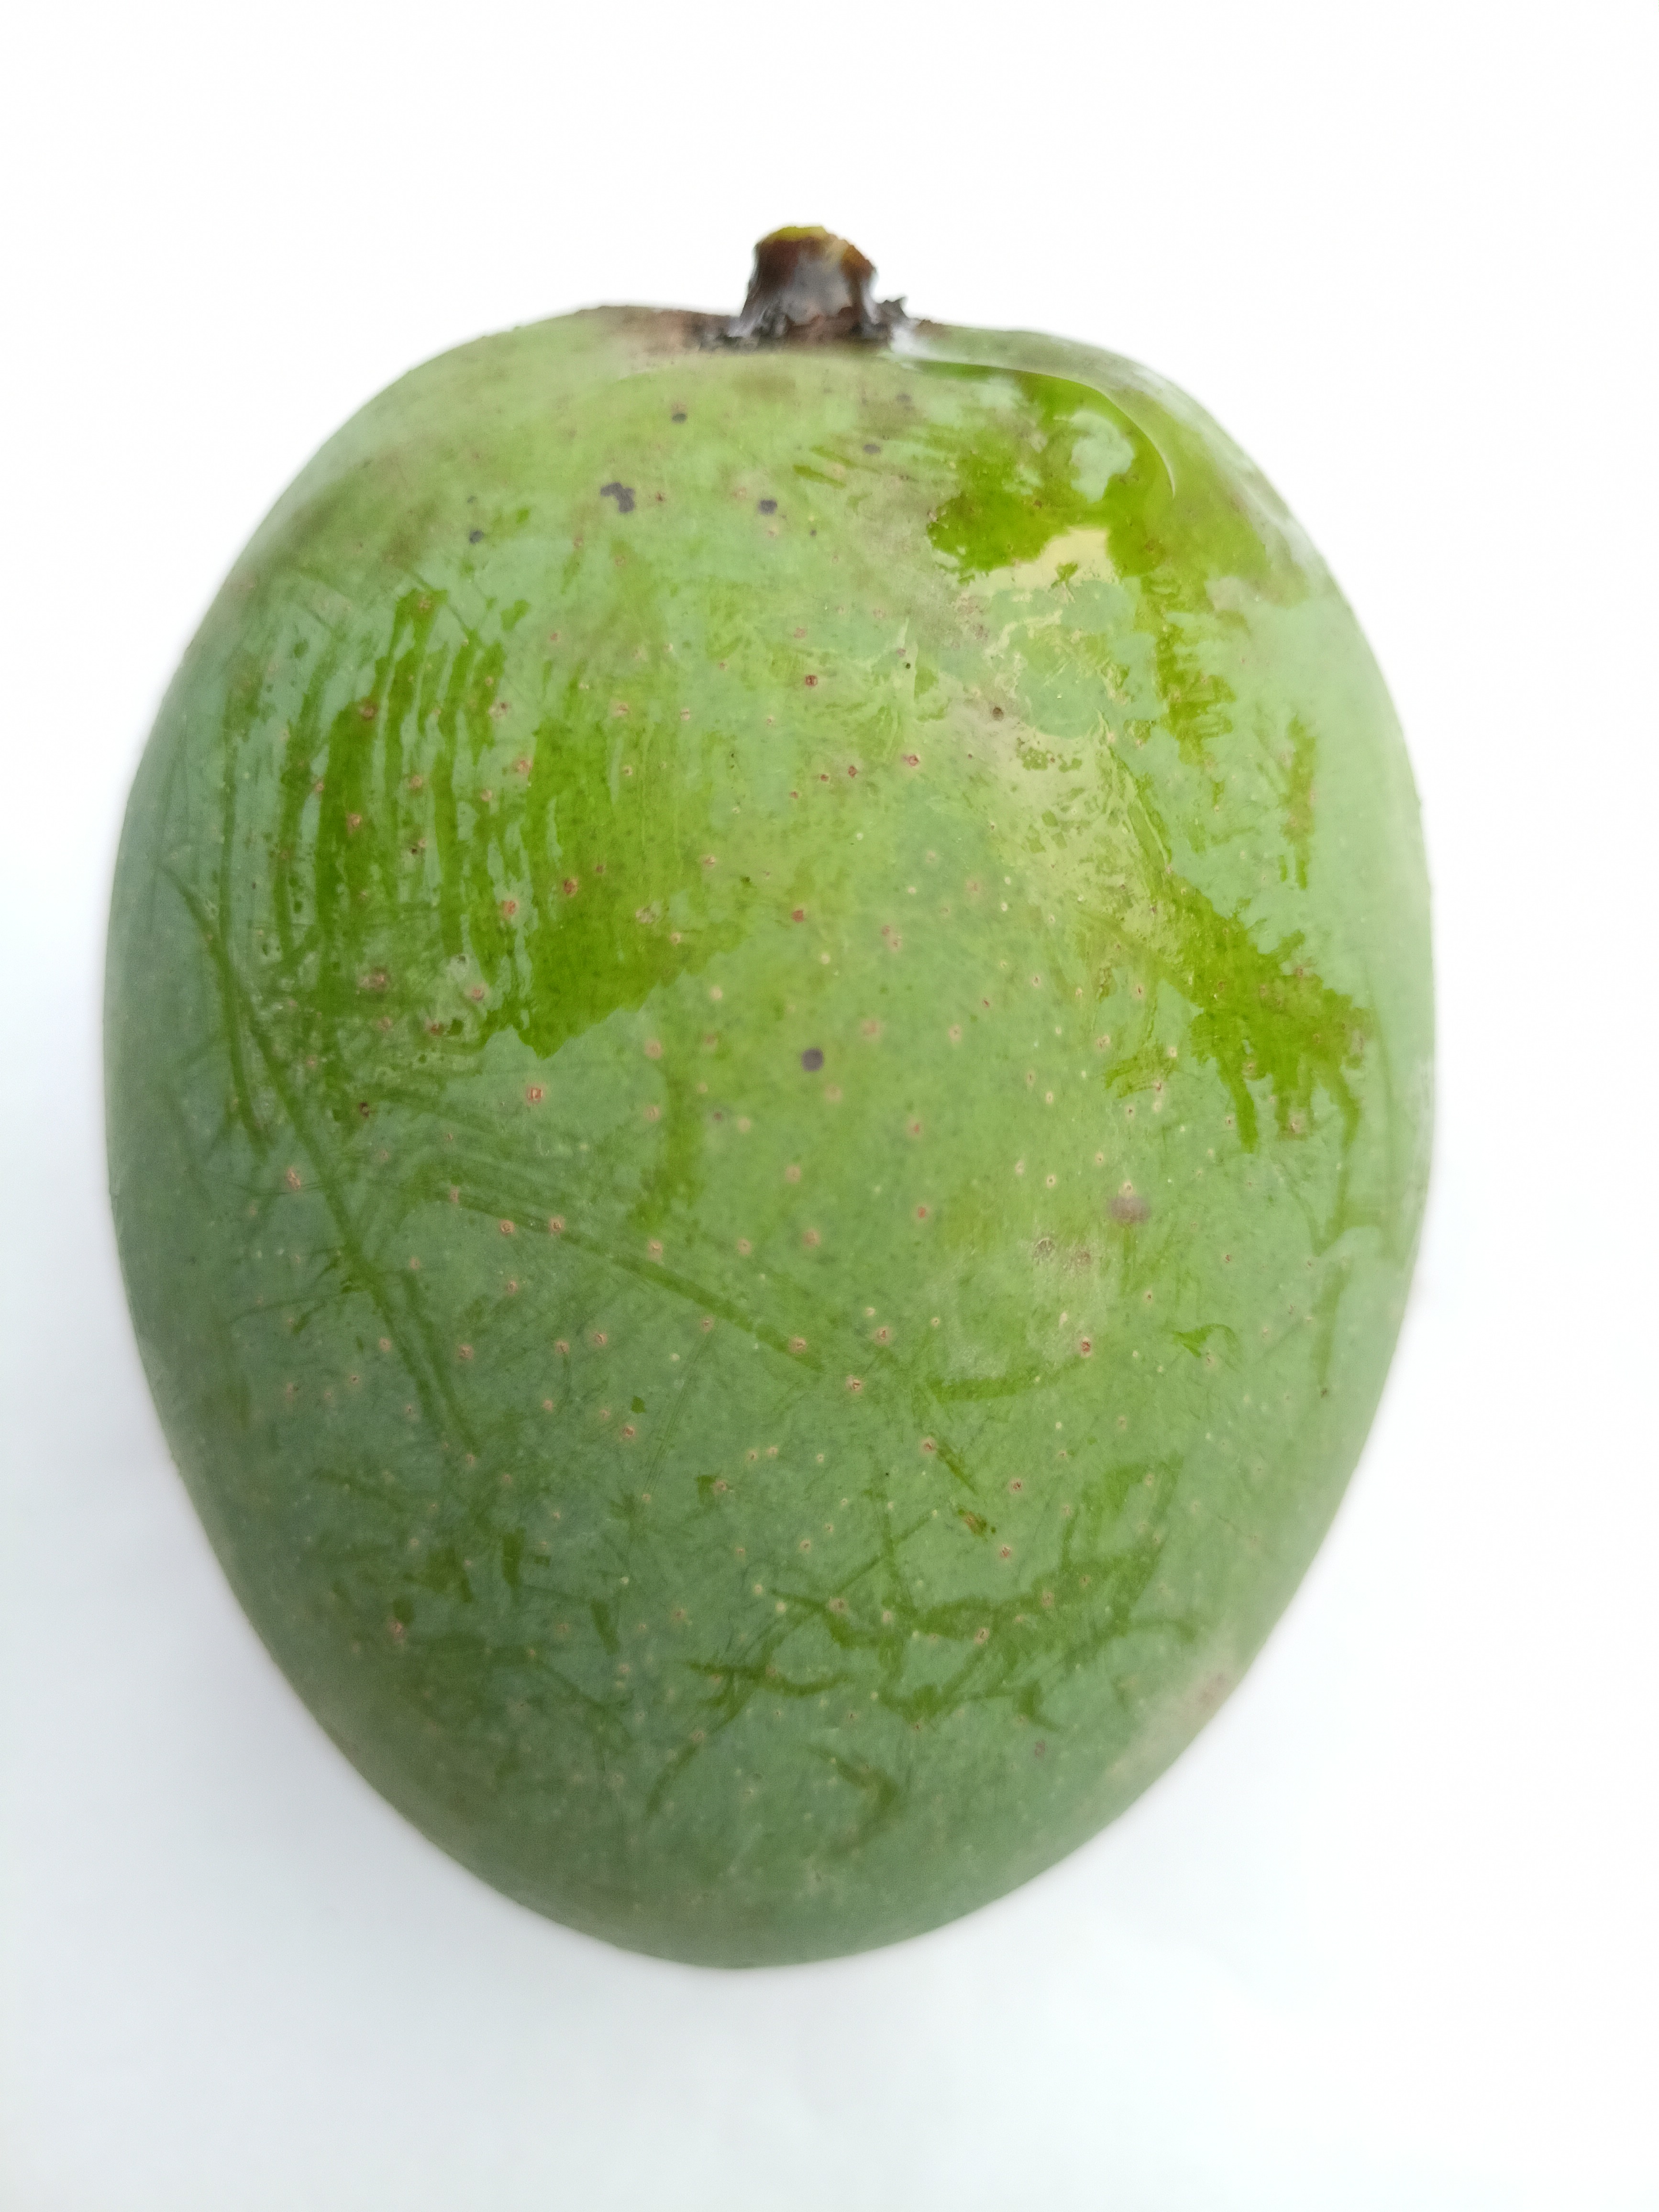
Mango variety: Khrishapat